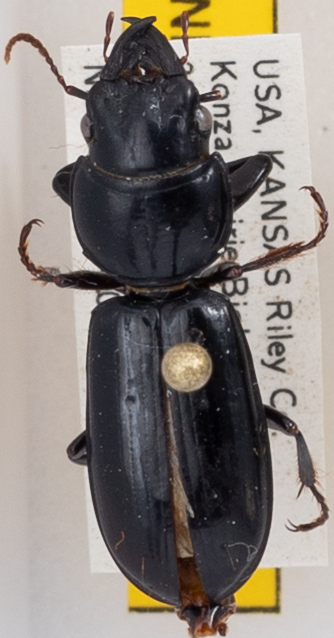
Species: Scarites subterraneus
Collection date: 2018-06-21
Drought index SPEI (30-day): -2.09
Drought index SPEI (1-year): -1.526
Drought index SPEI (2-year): -0.84